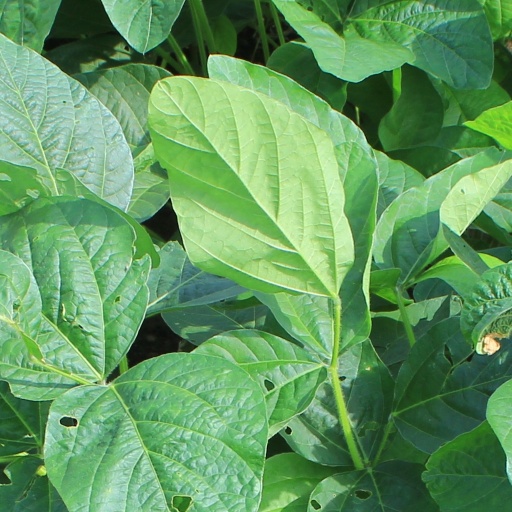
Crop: soybean